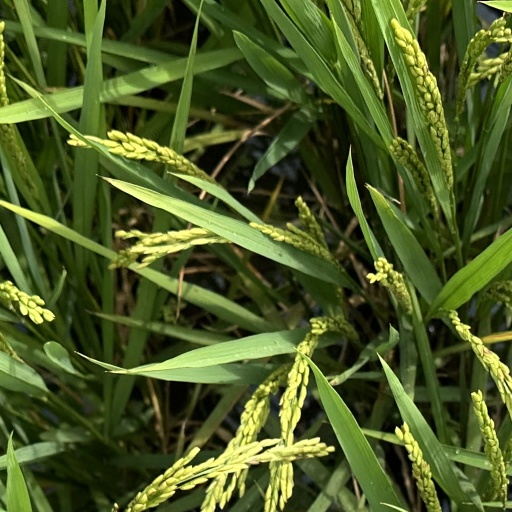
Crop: rice